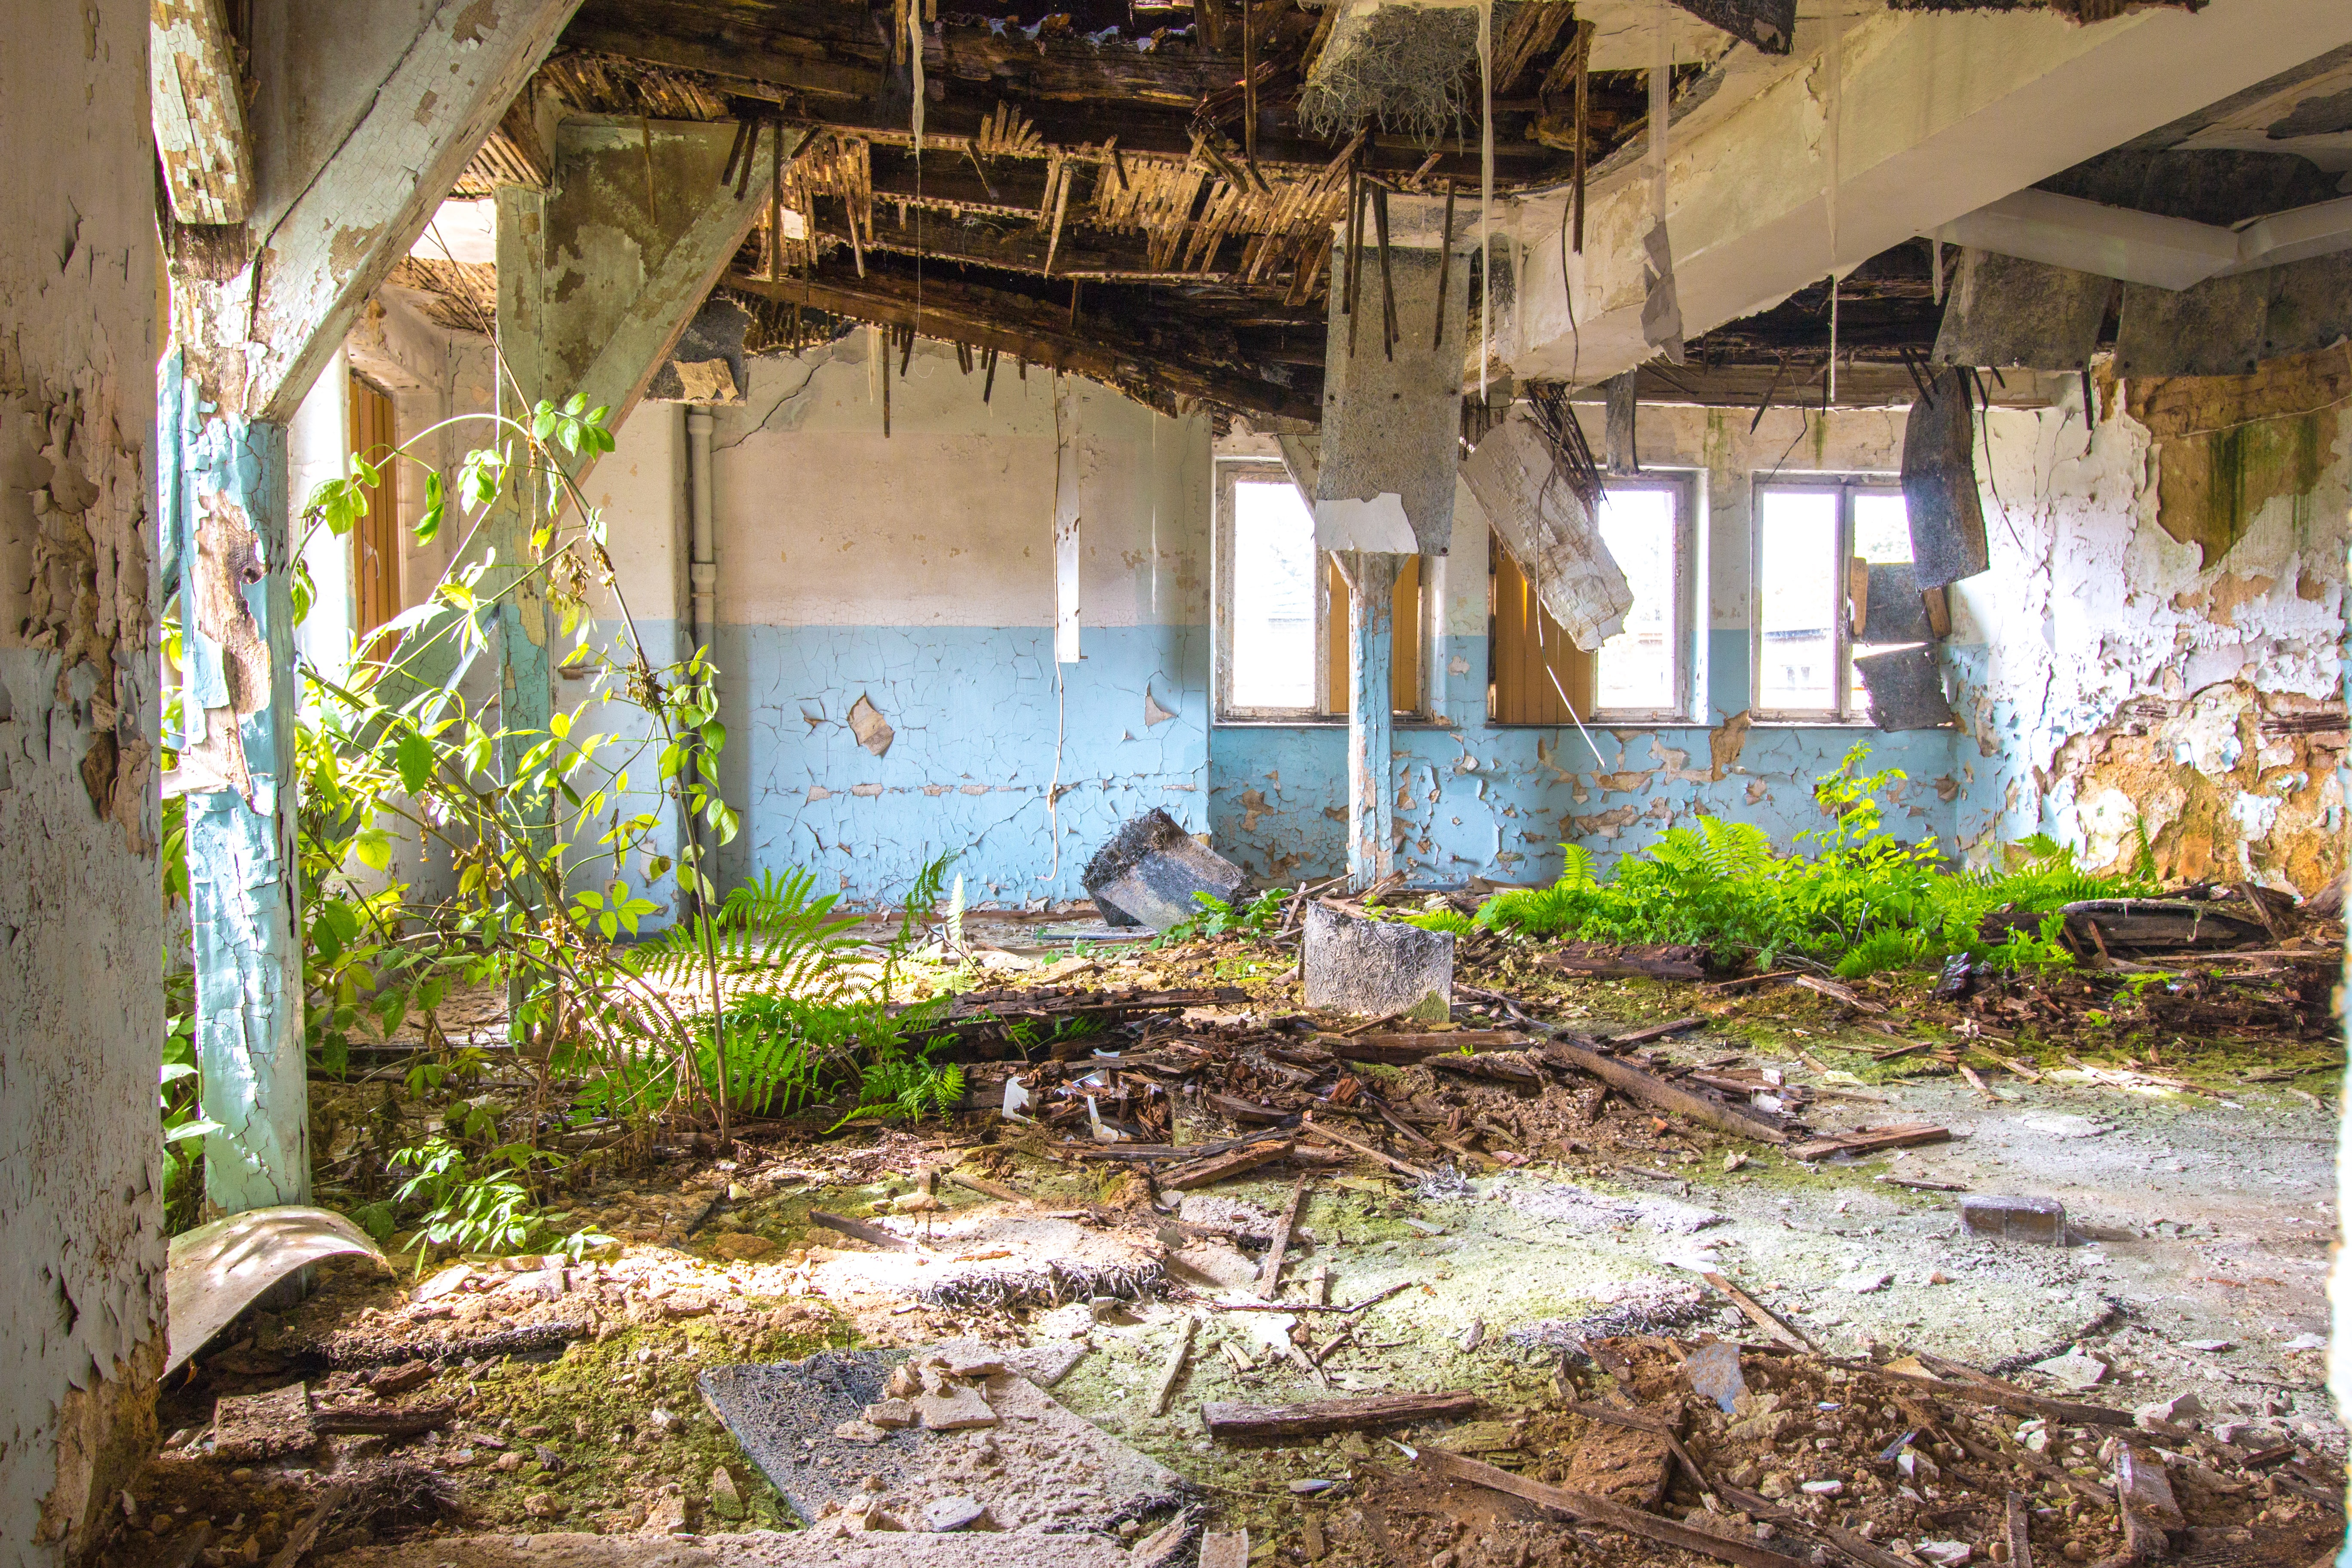
light, architecture, plant, house, building, old, atmosphere, moss, space, broken, decay, old building, transience, ruins, dilapidated, weird, estate, past, historically, leave, masonry, break up, lapsed, ailing, lost place, run down, passed, ancient history